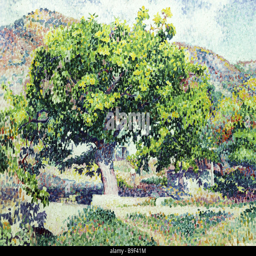
reproduction of painting near the house from the collection